Bay of Baku

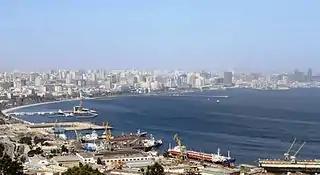
A view to the bay from Bayil hill

According to a statement of a representative of the Ministry of Ecology and Natural Resources there are a lot of reasons of pollution of Baku bay. Wastes from industrial, dwelling and domestic objects located on the seashore and also exploitation of vessels, oil and gas deposits are the main factors that worsen the ecological condition. Works on investigation of depth of Baku bay began after 1996, and later works on extraction of metallic constructions and sunk vessels from water were begun. In 2007-2009's, large scale works on cleansing of the bay of sunken vessels, metallic constructions and non-exploited hydrotechnical constructions, non-serviceable subsea pipelines began. In all 4500 tons of scrap metal and approximately 412 tons of wooden waste were extracted from the sea.